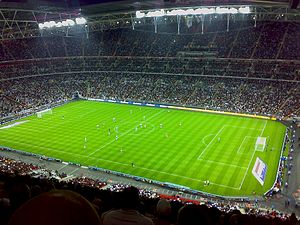
Wembley Stadium
Wembley set indefra.
Wembley Stadium, også bare kaldet Wembley, er et engelsk fodboldstadion i bydelen Wembley i London. Det har plads til 90.000 siddende tilskuere, og er dermed det største stadion i Europa der kan overdækkes med tag. Stadionet benyttes til fodbold, atletik og koncertarrangementer.